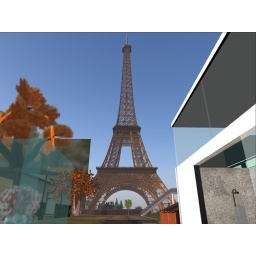
The first month of the tower being over my store. Many parts are not complete on first floor yet